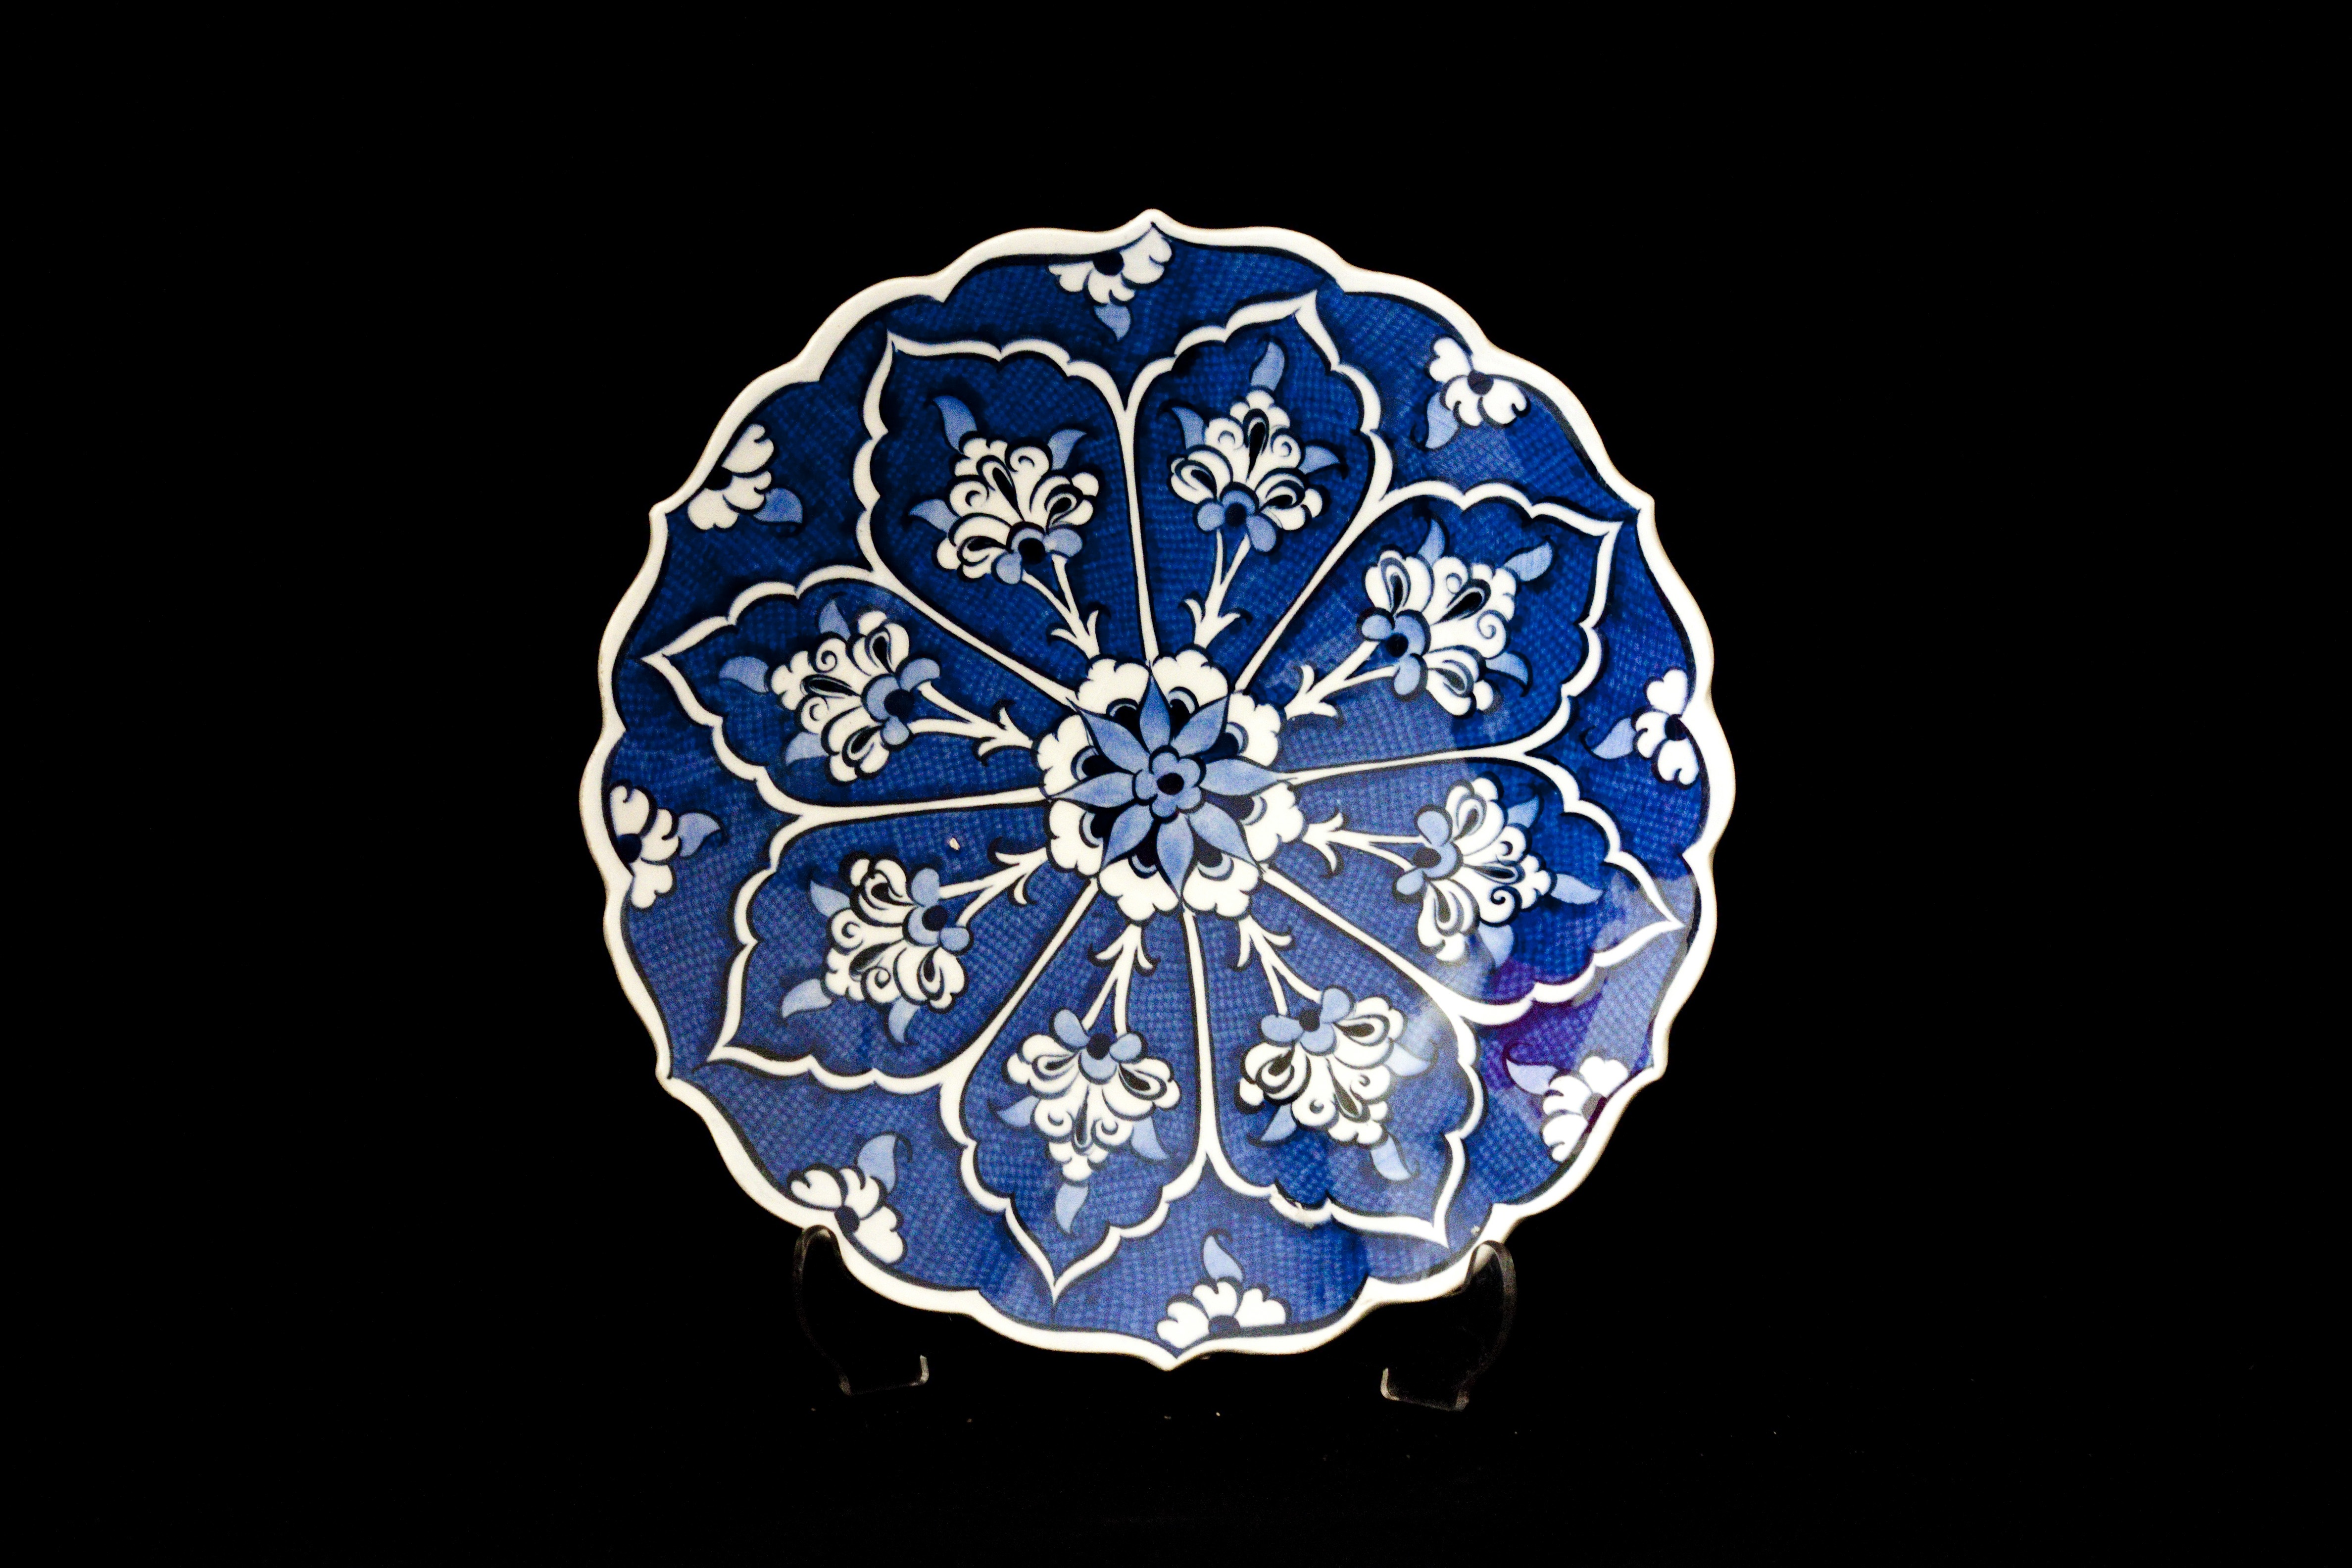
pattern, ceramic, plate, tile, circle, jewellery, design, turkey, symmetry, sphere, organ, handicrafts, increased, fashion accessory, atalay melahat glow, hare tile